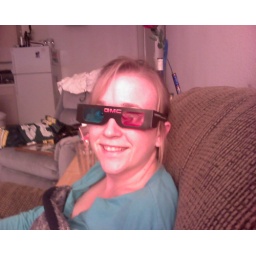
Another photo of Jess looking cute in 3D glasses